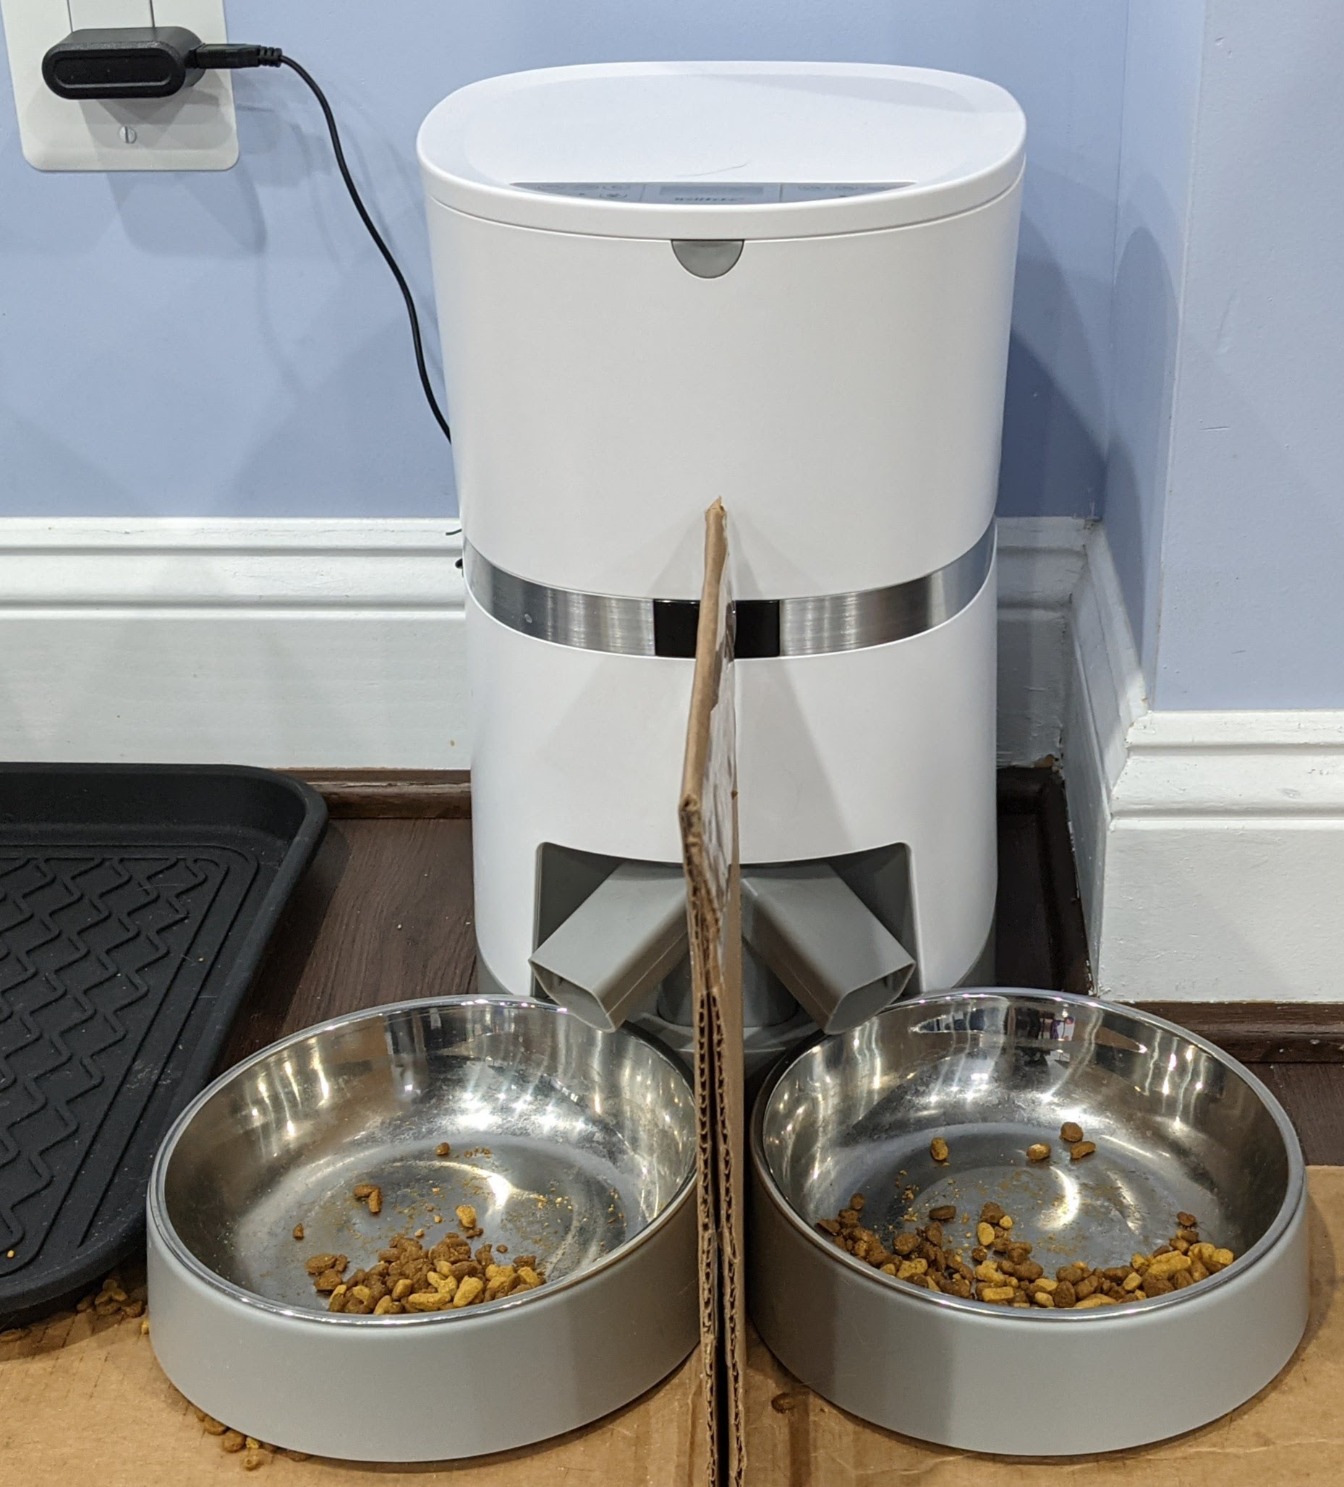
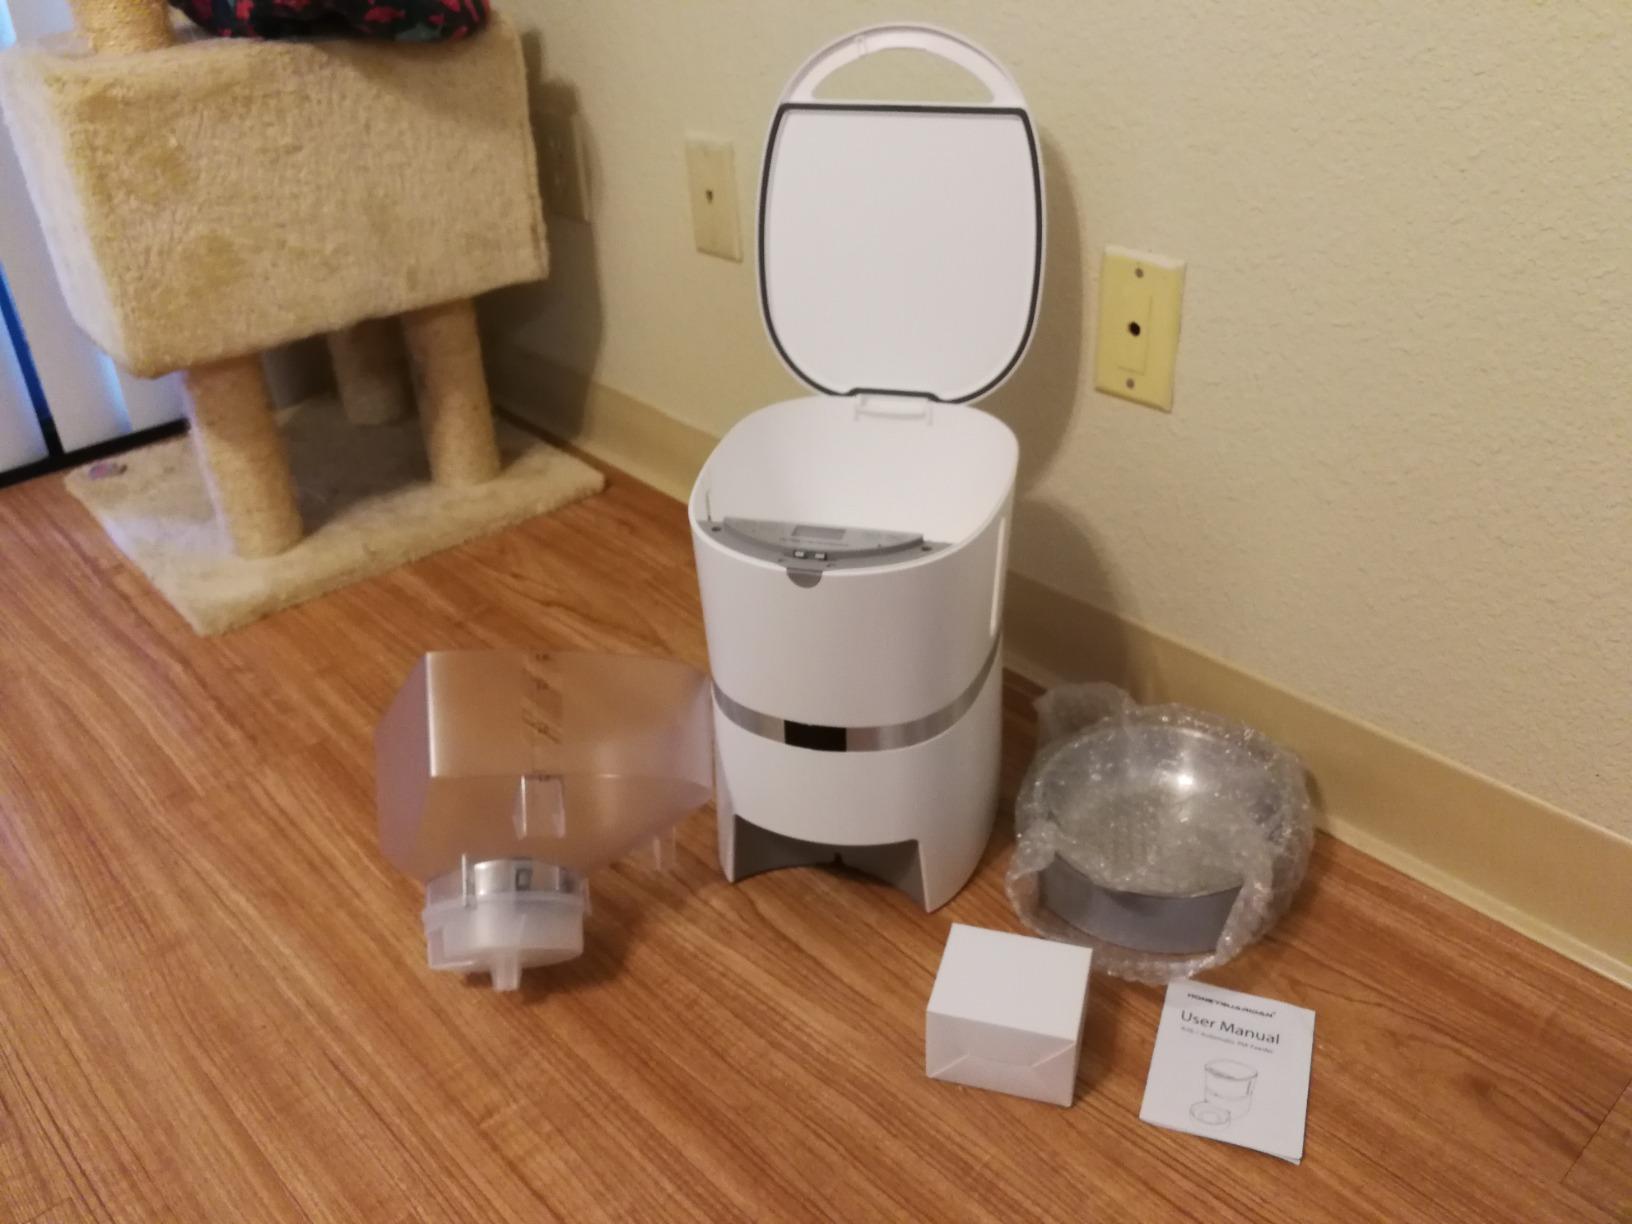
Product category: items_feeder
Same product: no